Edward Waugh

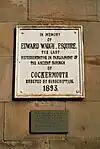
Plaque in Cockermouth

Waugh was the son of John Lamb Waugh of Seat Hill, Irthington, Cumberland and his wife Catherine Miles, daughter of Richard Miles of Pates Hill, Irthington. He was admitted solicitor in 1840 and eventually became head of the legal firm of E and E L Waugh and Musgrove of Cockermouth. He was one time Registrar of the County Court and Clerk to the magistrates.